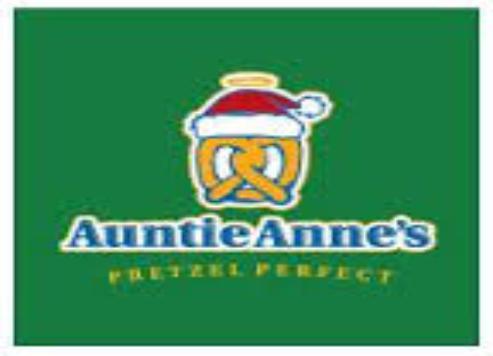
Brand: Auntie Anne's-1
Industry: Food